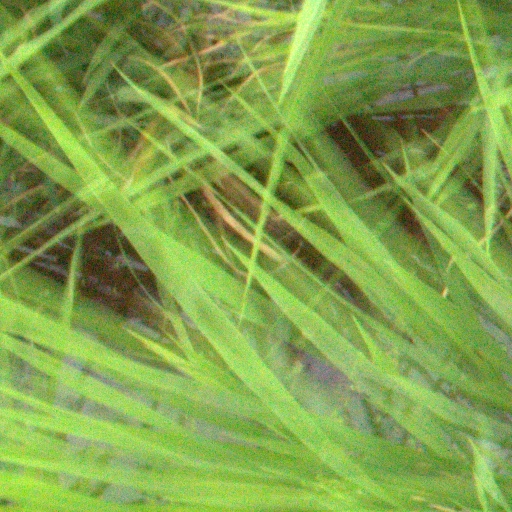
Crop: rice